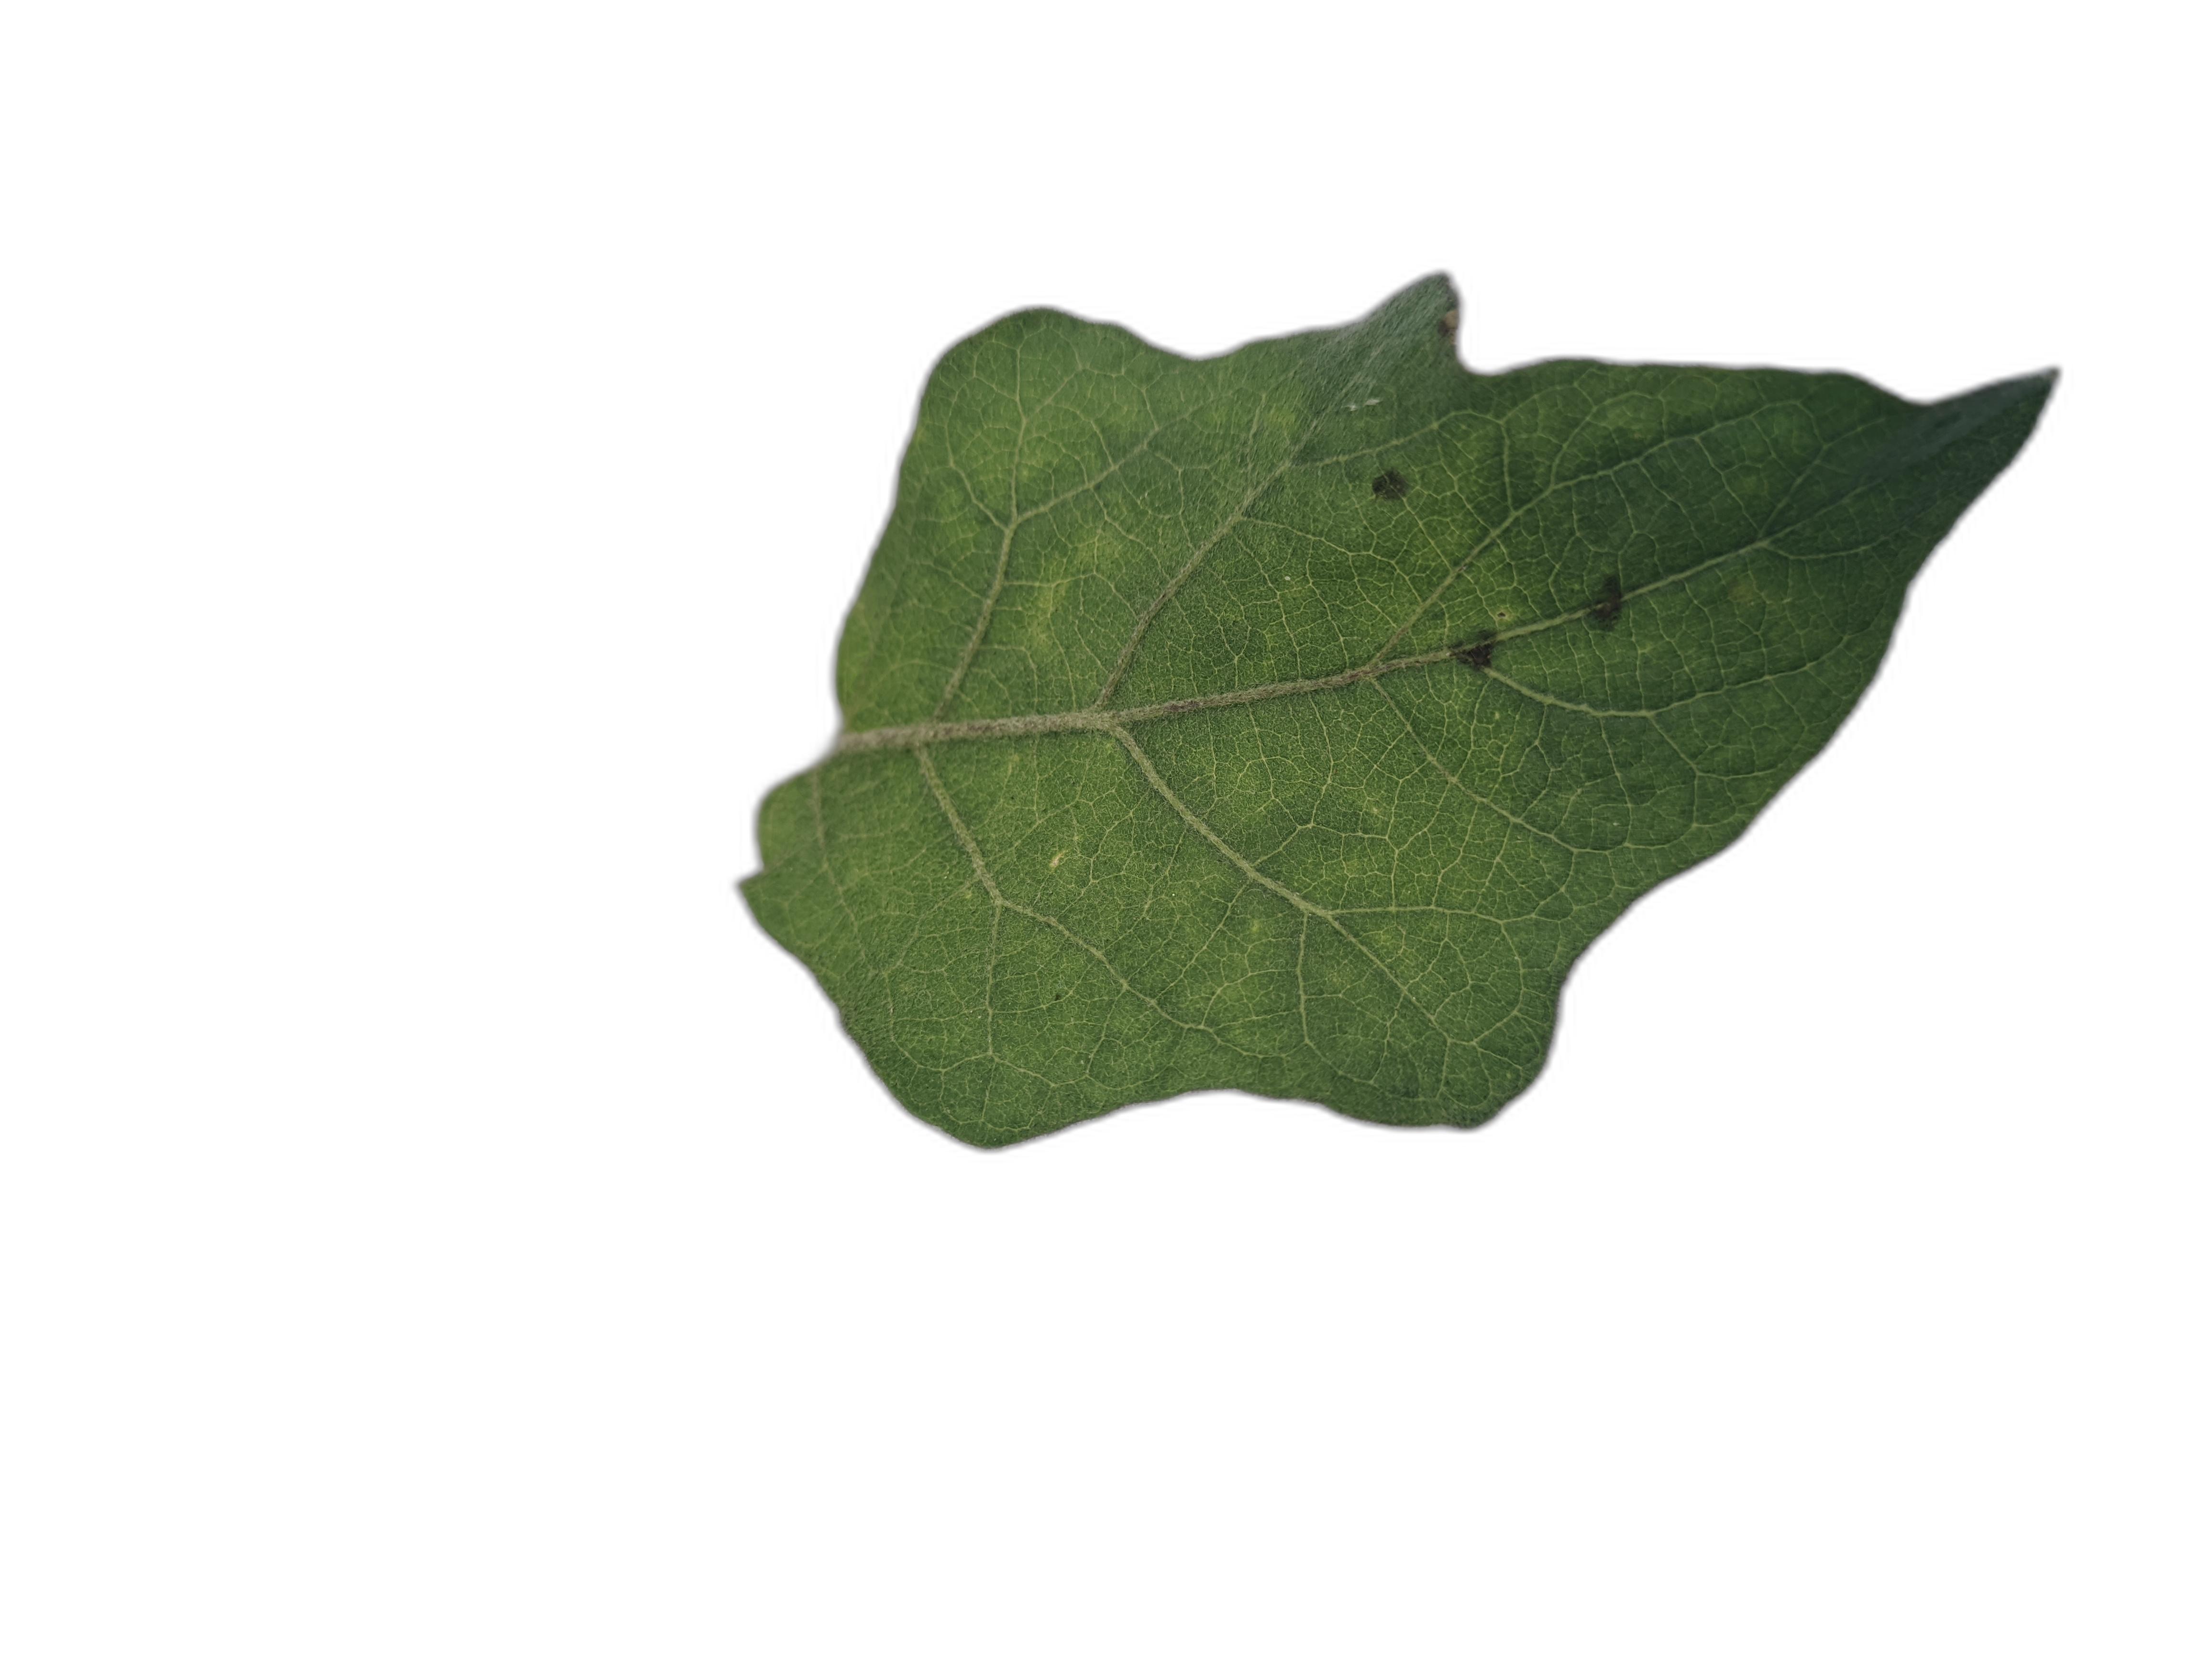
Label: Healthy Leaf